Star Box (talk show)

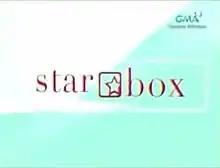
Title card

Star Box is a 2011 Philippine television talk show broadcast by GMA Network. Hosted by Ali Sotto, Papa Jack, MM Magno and MJ Magno, it premiered on April 4, 2011. The show concluded on May 13, 2011 with a total of 28 episodes.